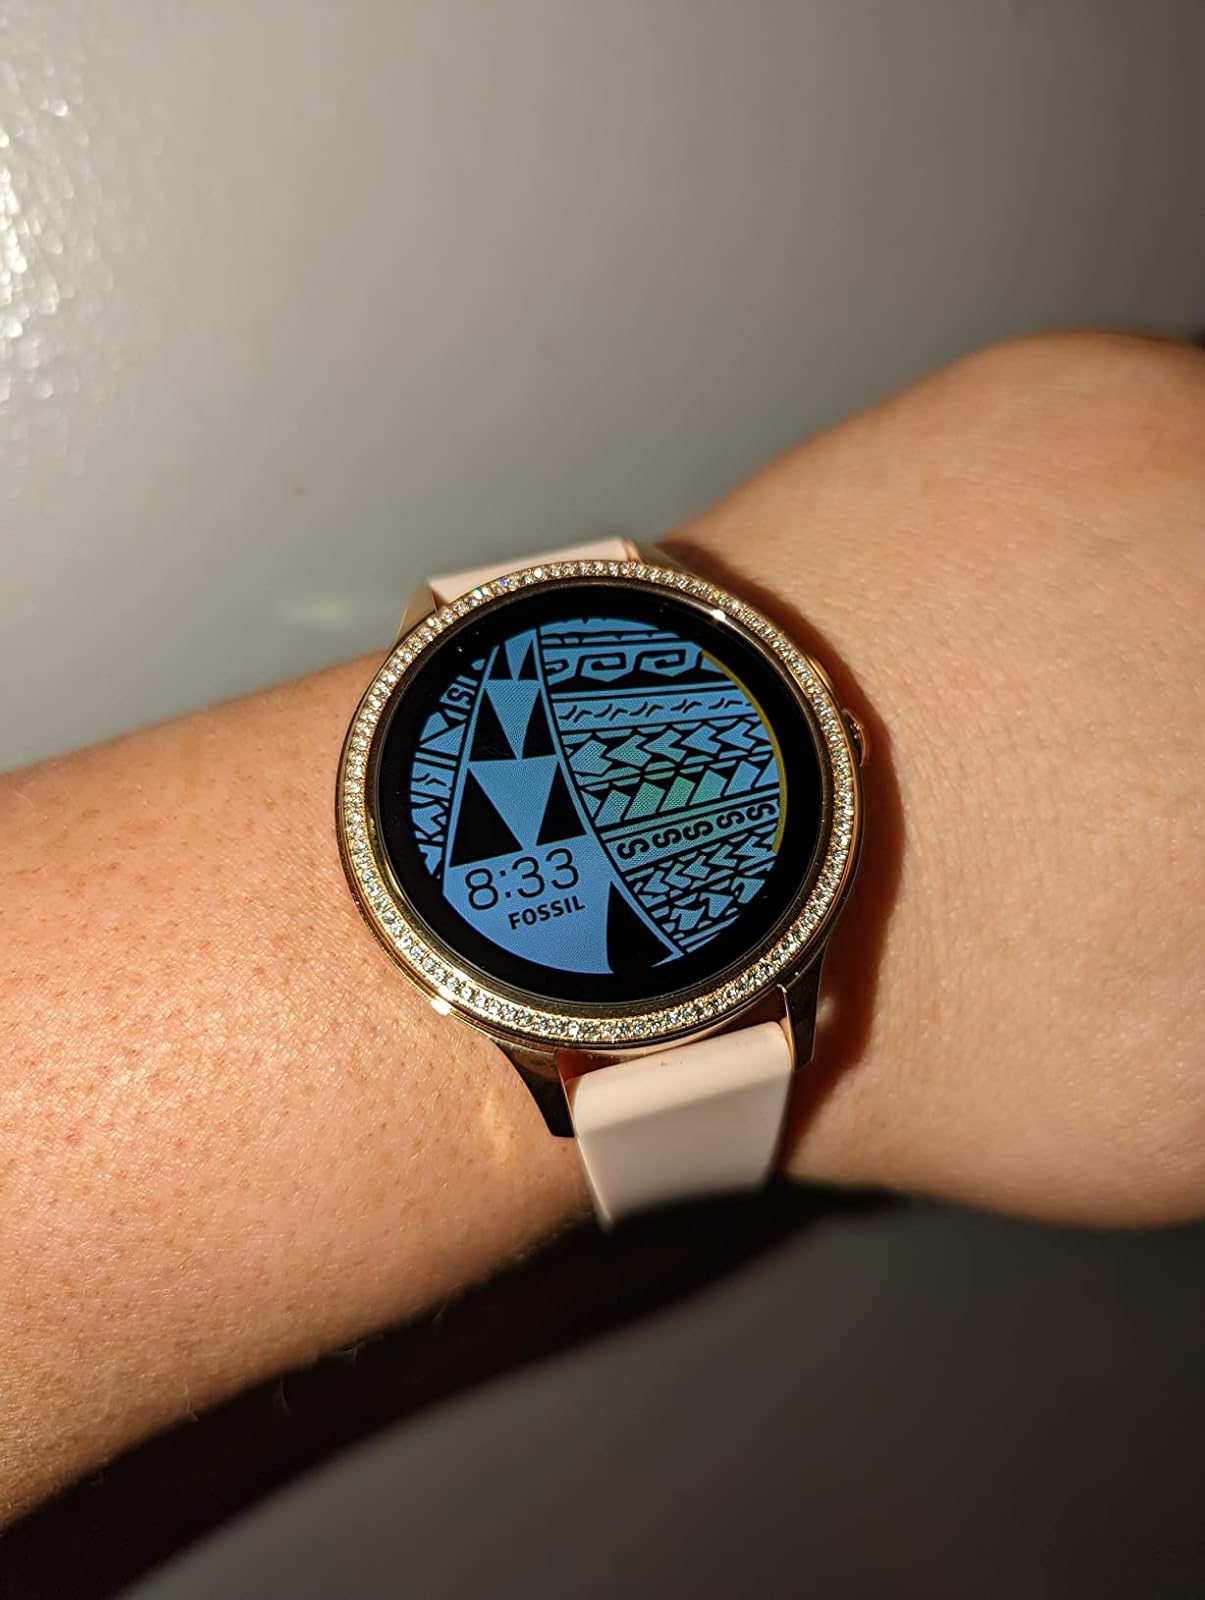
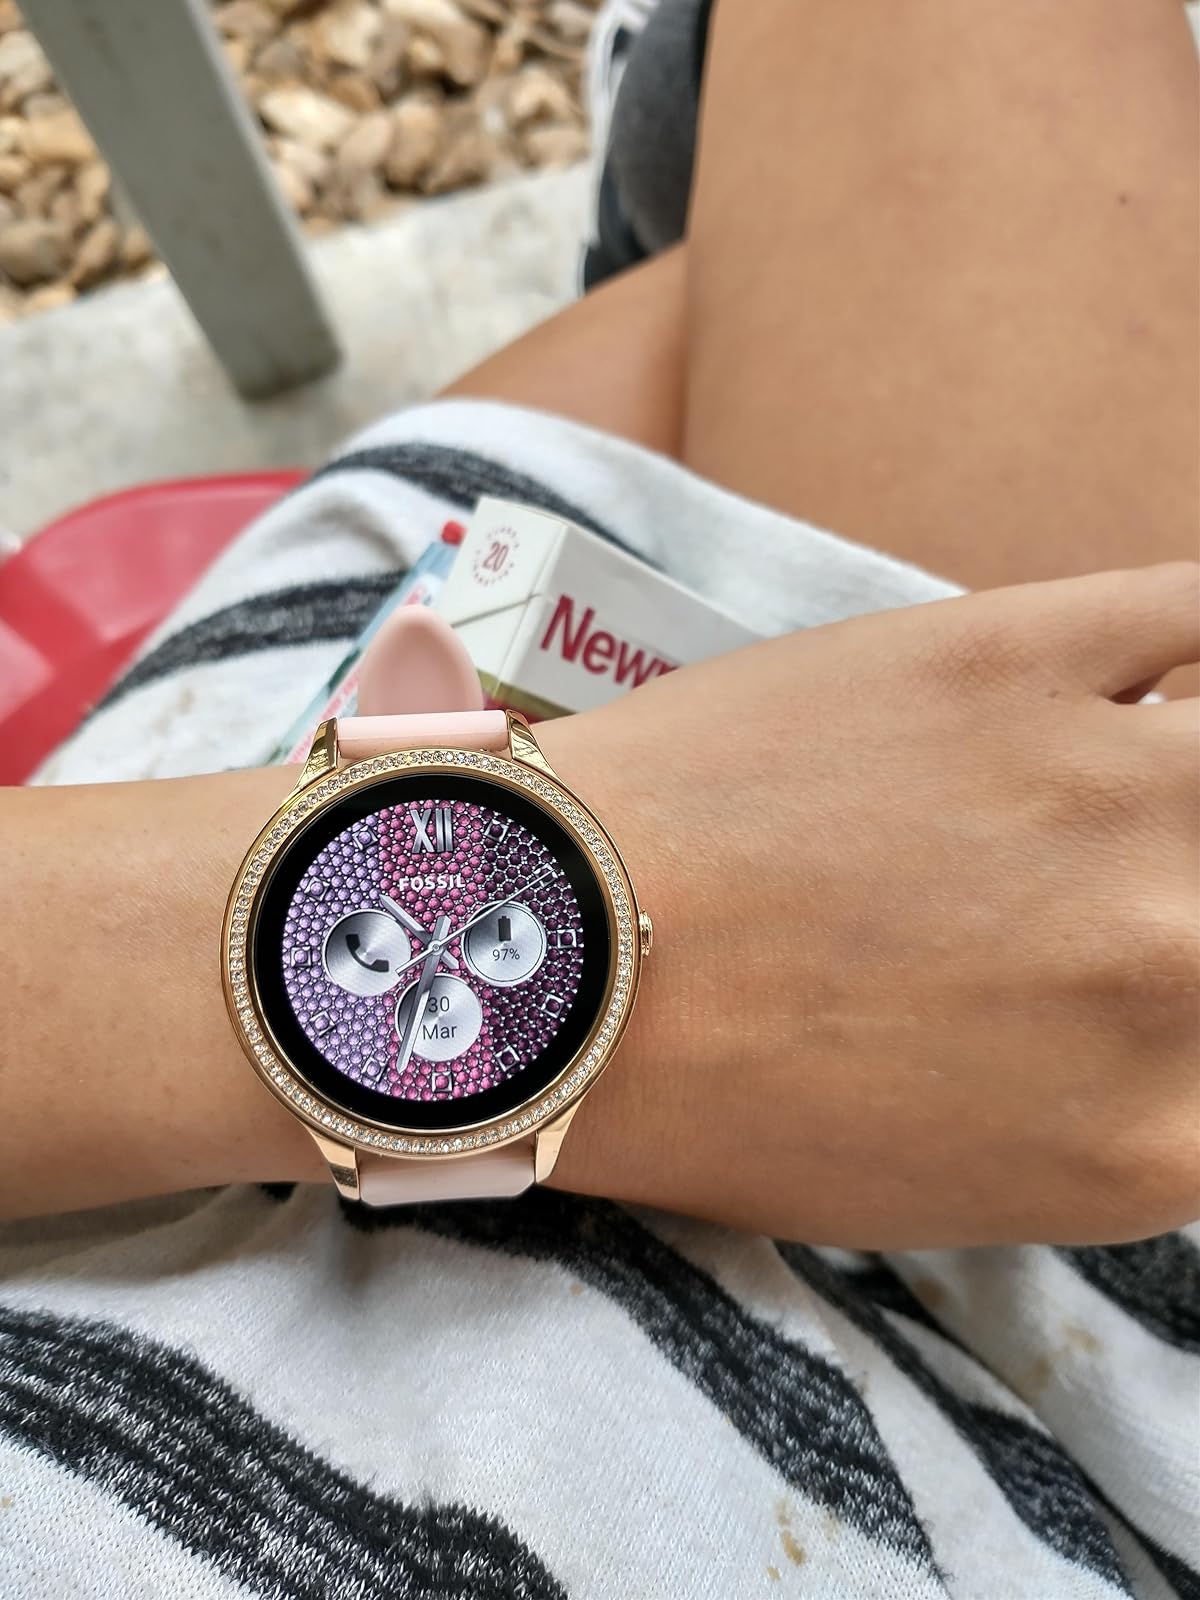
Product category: smartwatch
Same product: yes